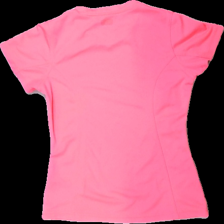
View: back
Type: T-shirt
Category: Ladies
Brand: Swedemount
Colors: Pink
Material: 100% poly
Cut: Regular, V-collar
Season: All
Damage: pulled threads
Damage location: bottom center
Price range: <50
Recommended usage: Recycle
Description: Pink t-shirt from Swedemount, size unknown. Poor condition.